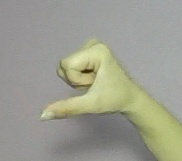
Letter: waw